Emanuel Lasker

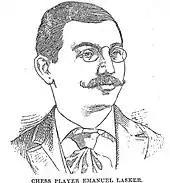
Sketch of Lasker,

Influential players and journalists belittled the 1894 match both before and after it took place. Lasker's difficulty in getting backing may have been caused by hostile pre-match comments from Gunsberg and Leopold Hoffer, who had long been a bitter enemy of Steinitz. One of the complaints was that Lasker had never played the other two members of the top four, Siegbert Tarrasch and Mikhail Chigorin – although Tarrasch had rejected a challenge from Lasker in 1892, publicly telling him to go and win an international tournament first. After the match some commentators, notably Tarrasch, said Lasker had won mainly because Steinitz was old (58 in 1894).